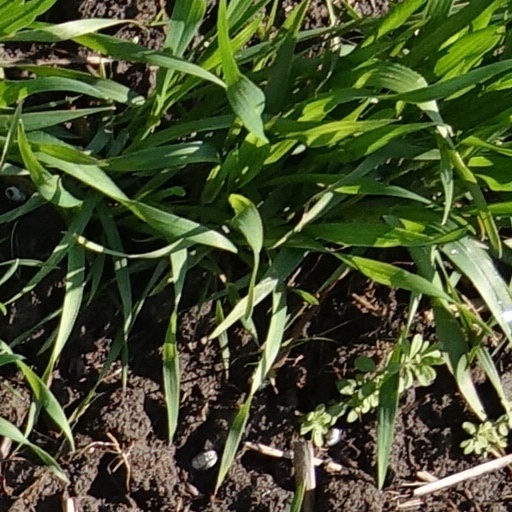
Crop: wheat